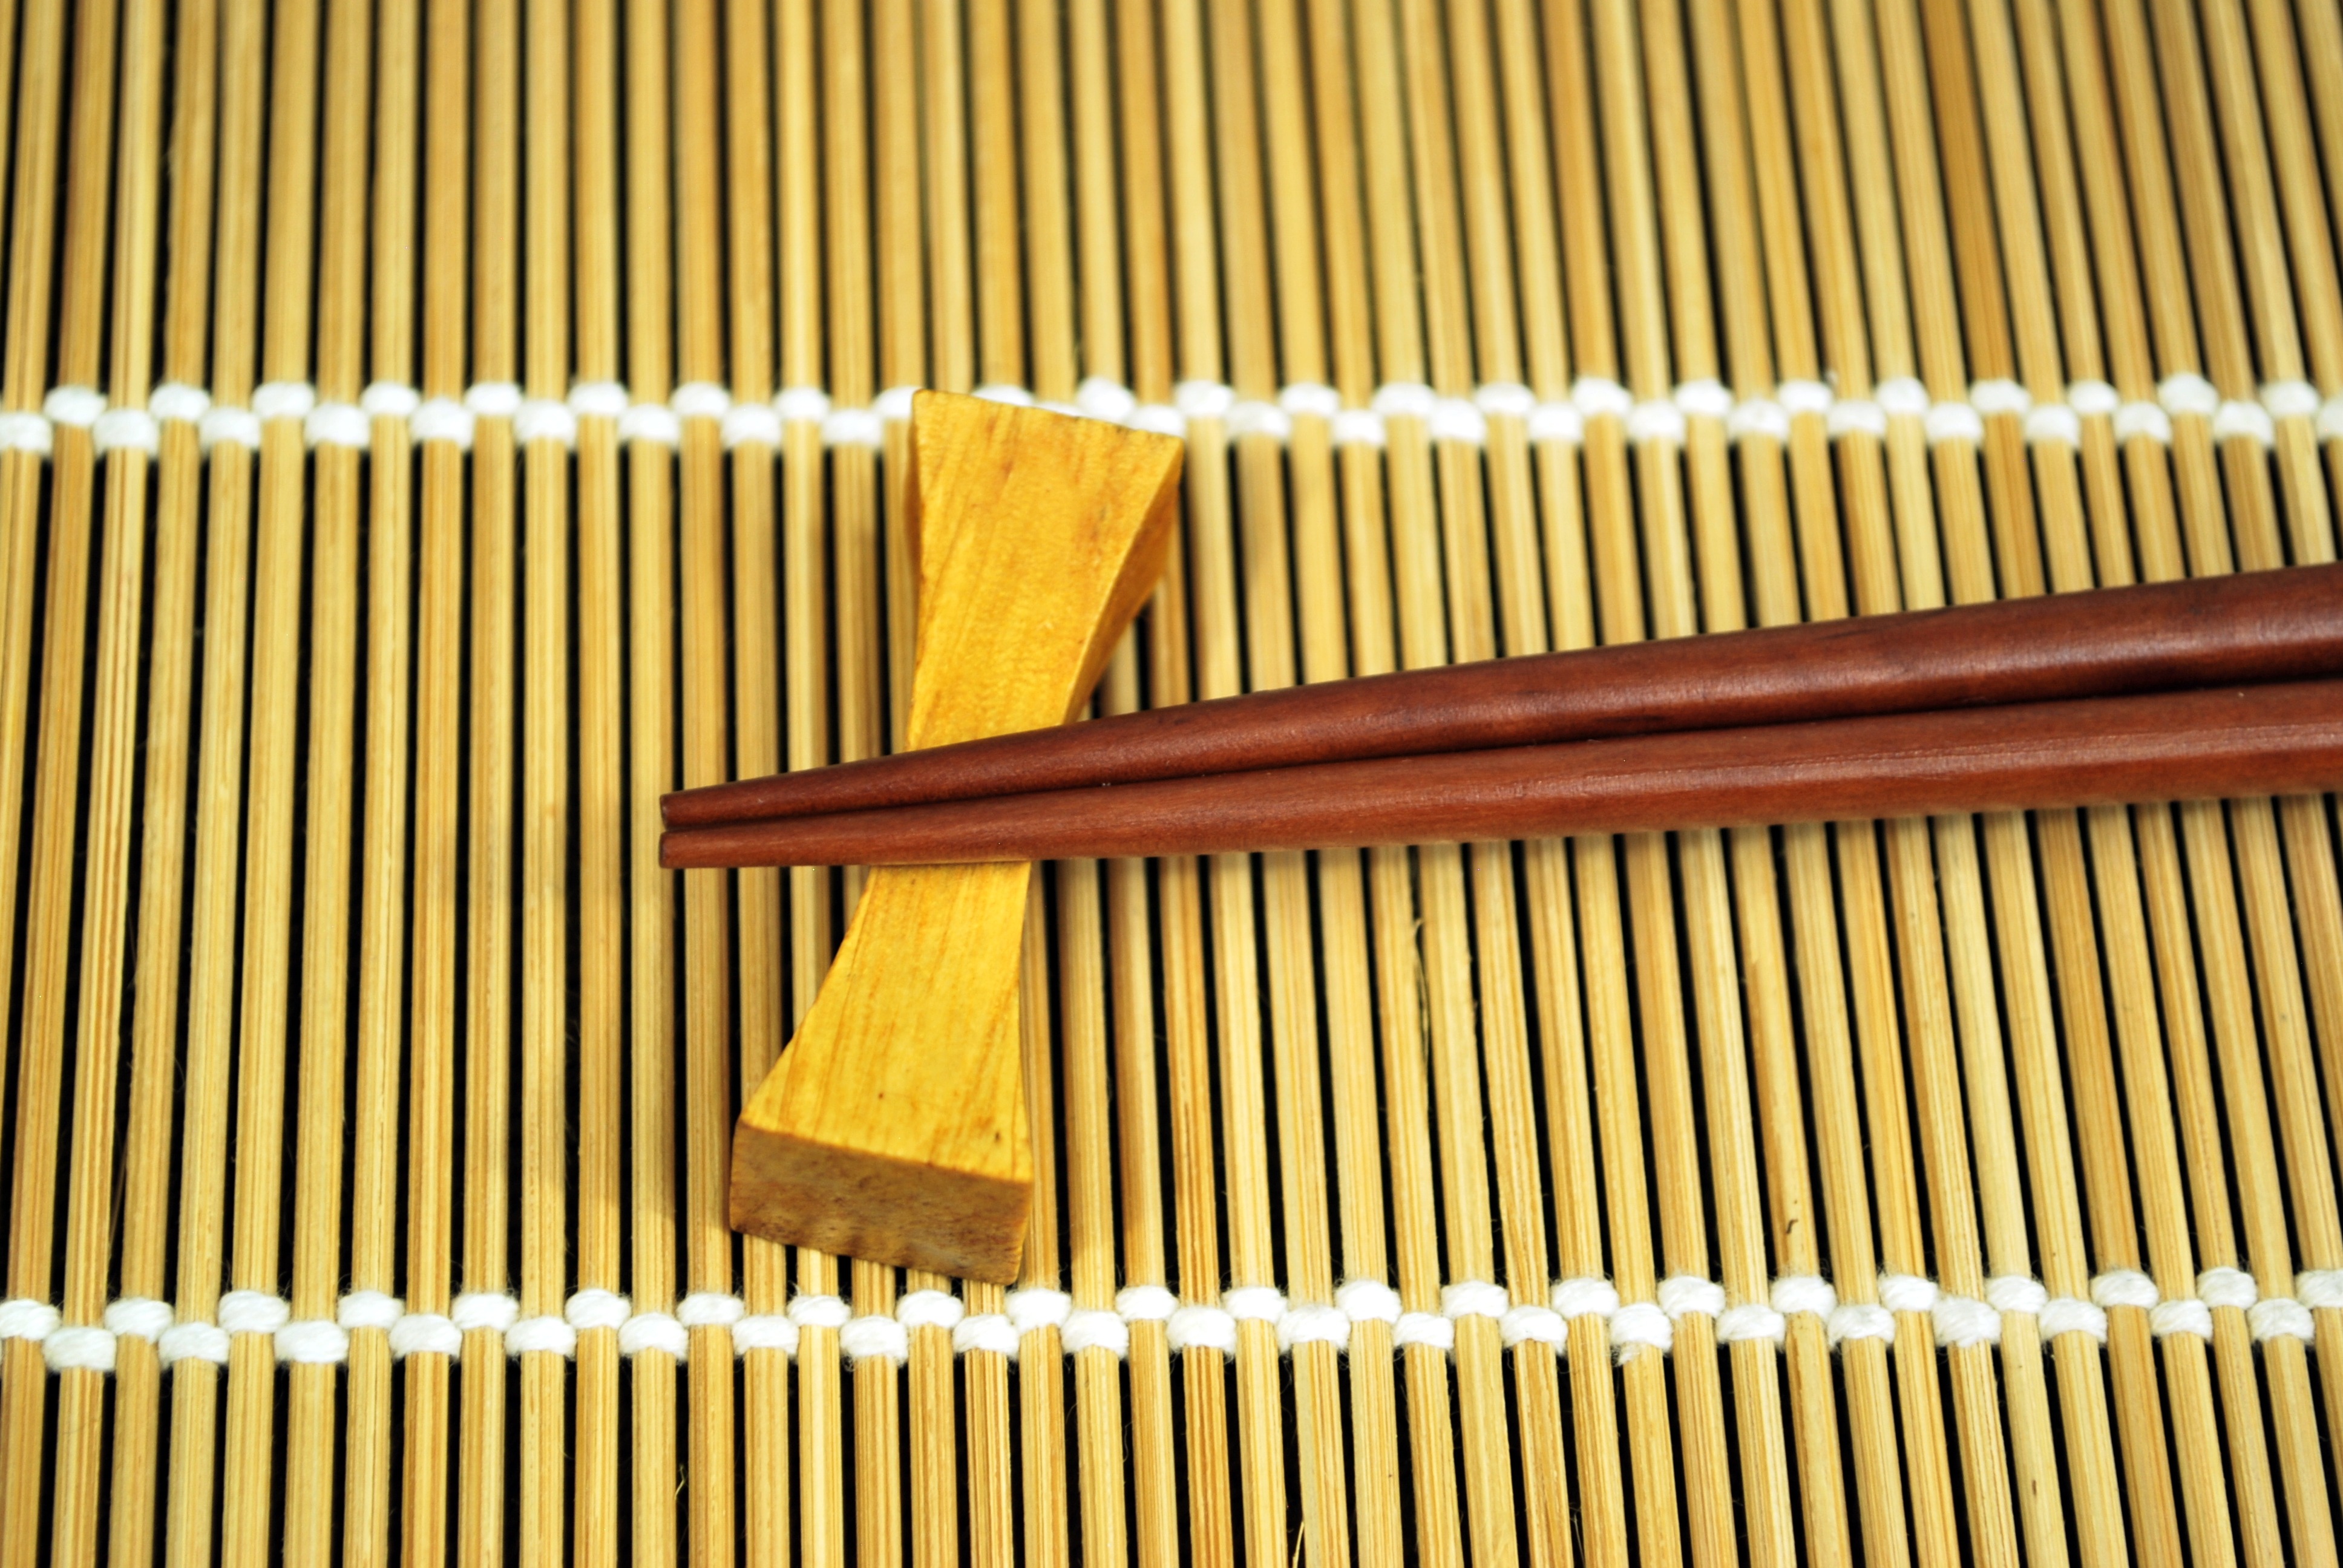
wood, line, yellow, material, sushi, angle, bamboo, chopsticks, masters, bamboo mat, wood stain, sensei